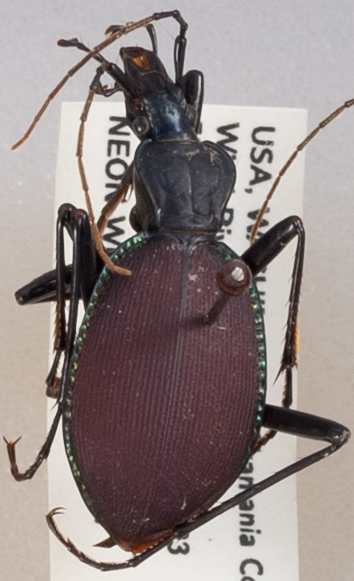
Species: Scaphinotus angusticollis
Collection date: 2019-08-27
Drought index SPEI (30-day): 0.3
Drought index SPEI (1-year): -1.45
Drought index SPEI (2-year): -1.69